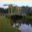
Label: bridge